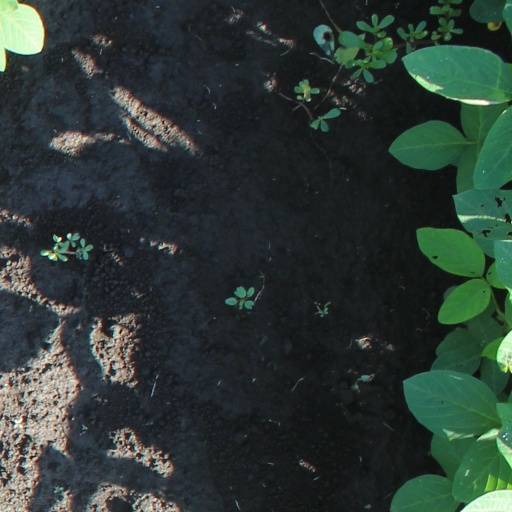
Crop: soybean